Sky position (RA, Dec in degrees): 46.847, -1.02
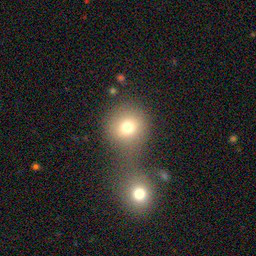
Galaxy morphology: Round Smooth Galaxies